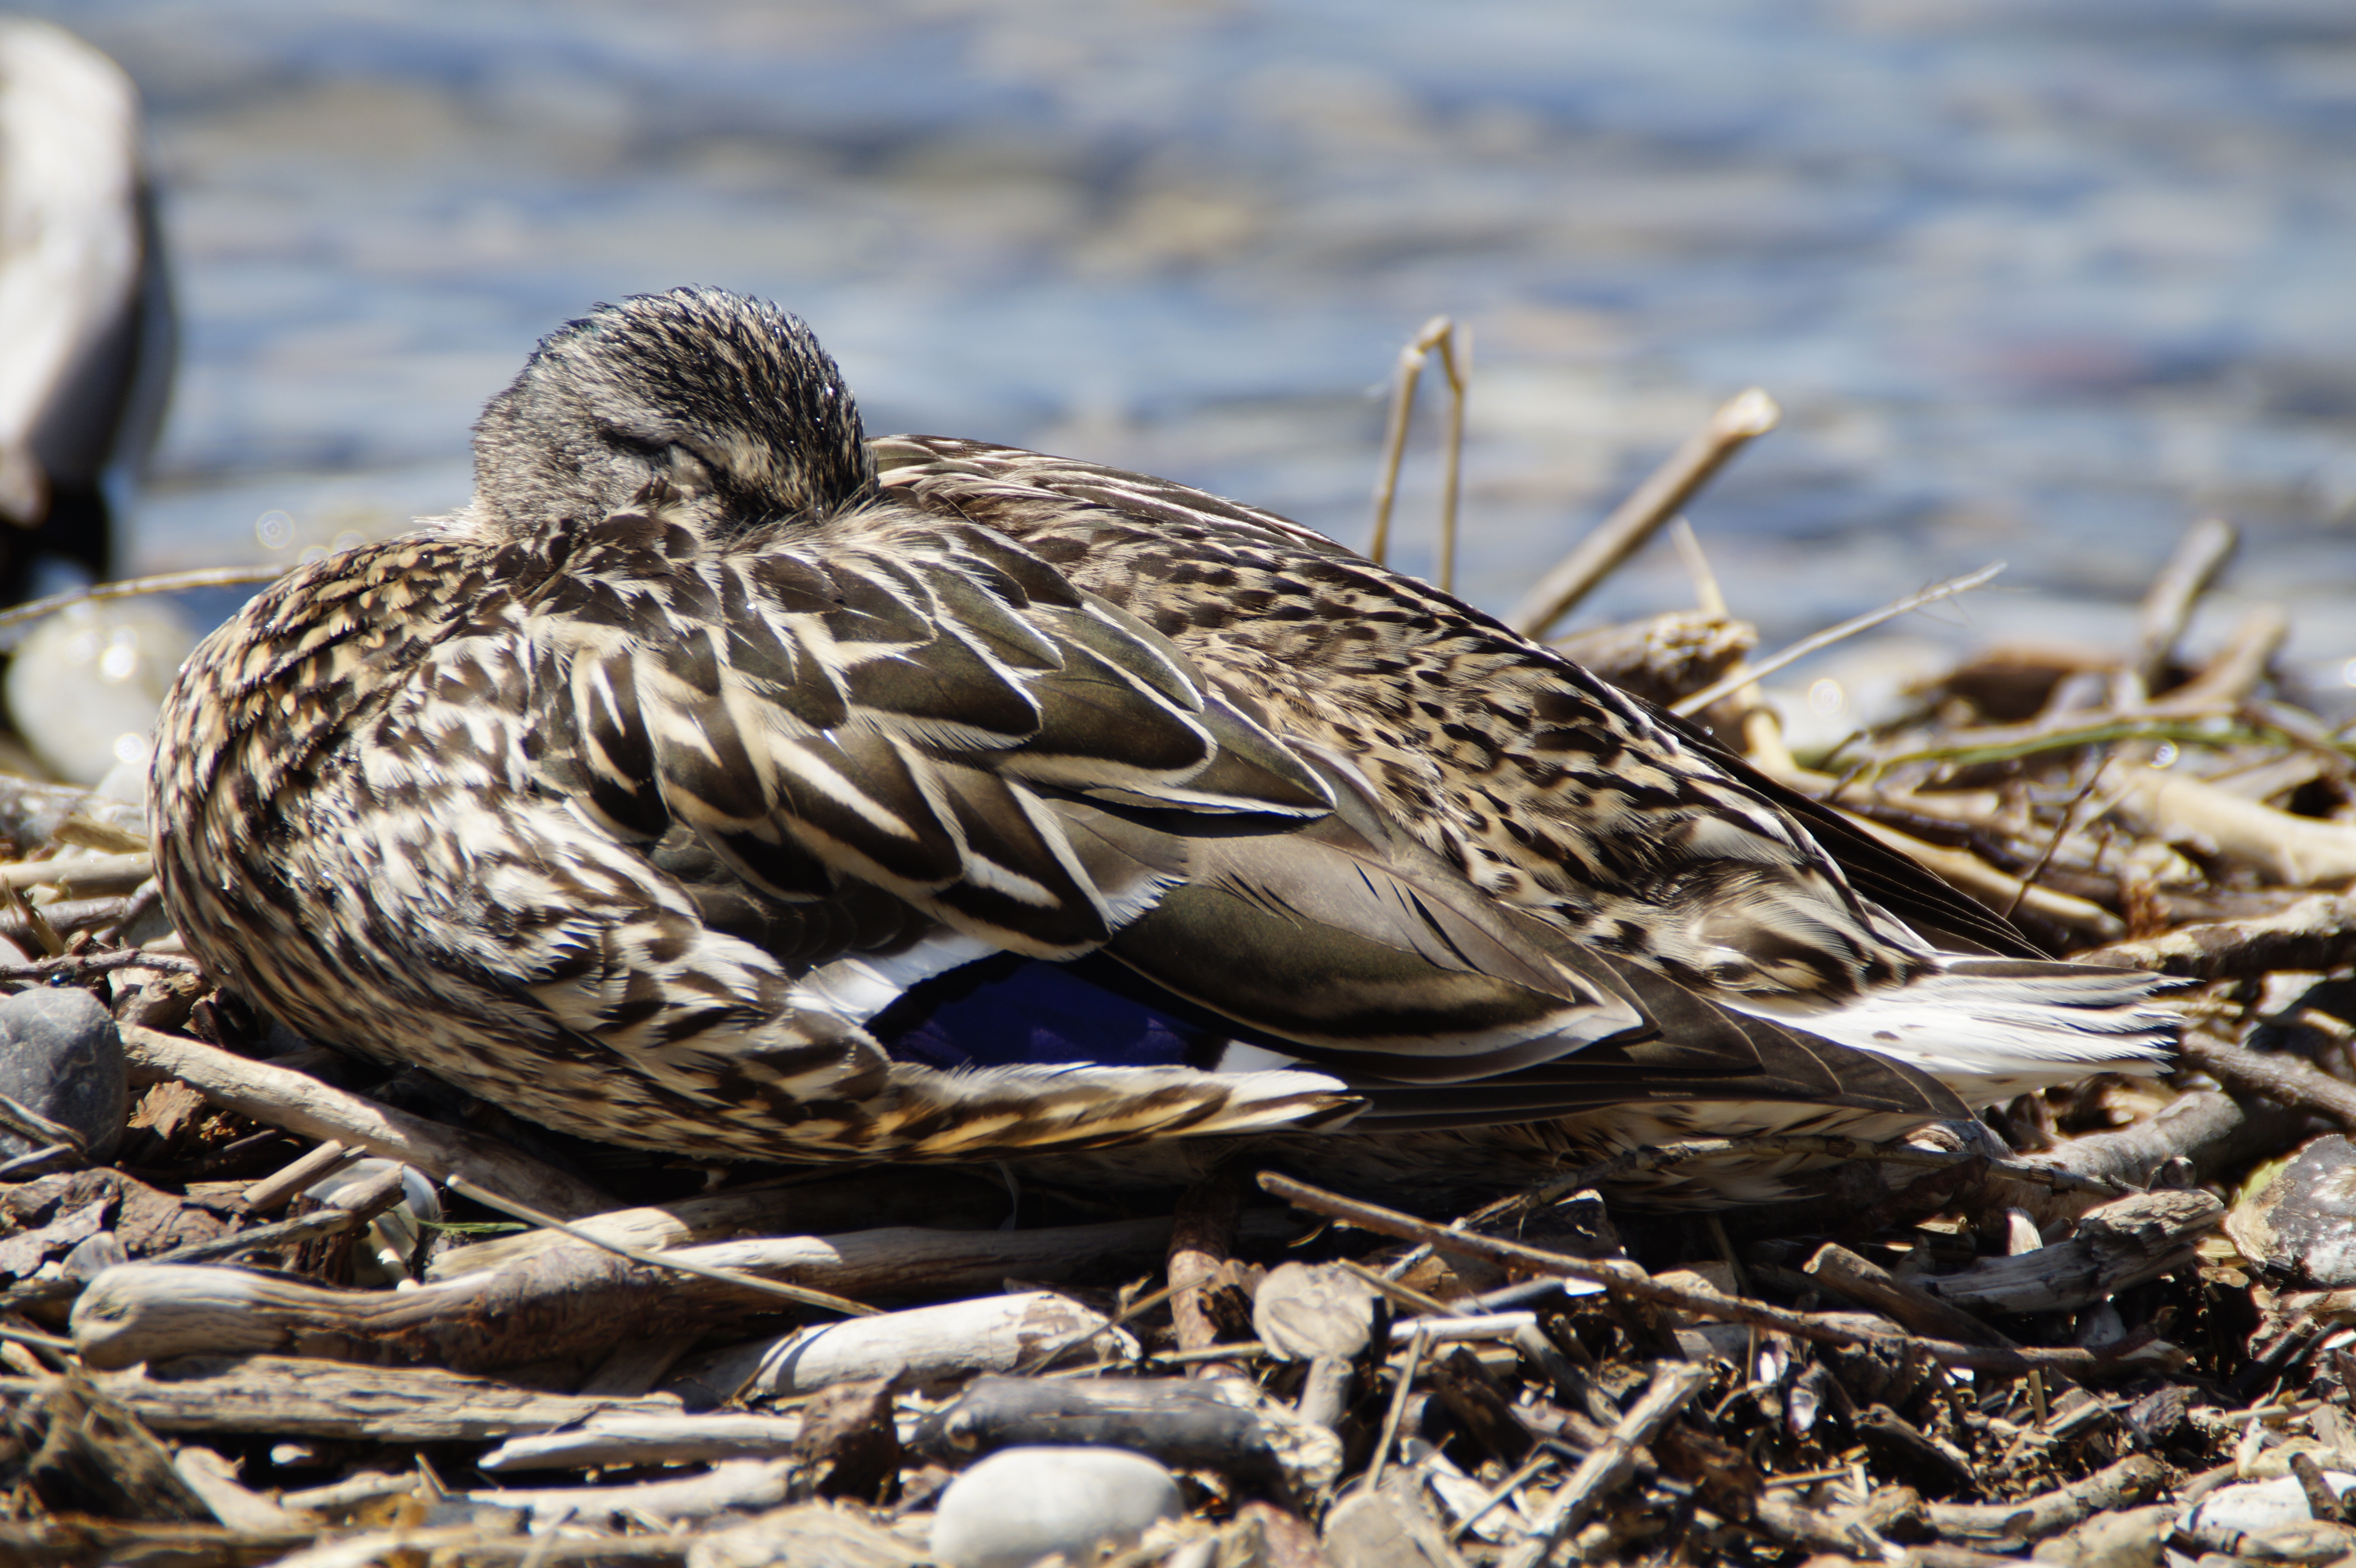
water, nature, bird, wing, lake, female, pond, wildlife, beak, rest, close, fauna, plumage, poultry, close up, sleep, bank, relaxation, duck, vertebrate, sparrow, waterfowl, water bird, animal world, mallard, relaxed, snipe, shorebird, duck bird, perching bird, ducks geese and swans